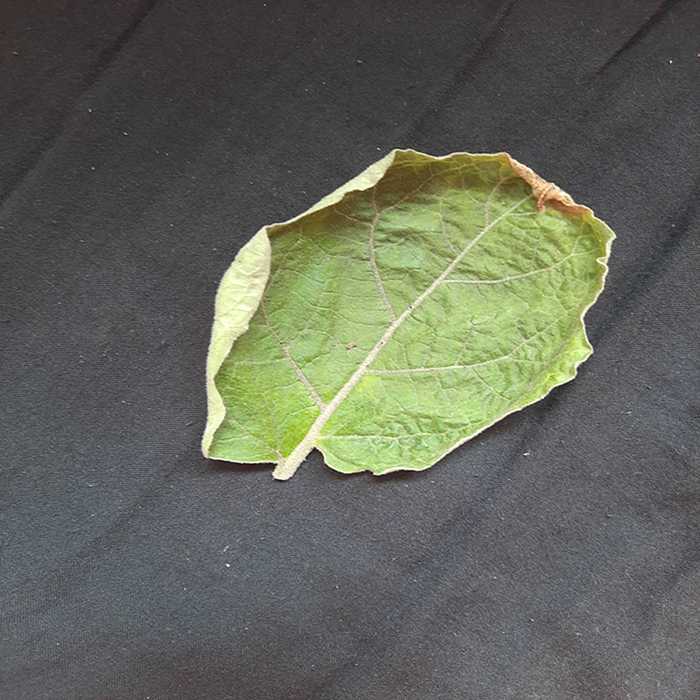
Plant: Eggplant
Label: Eggplant begomovirus